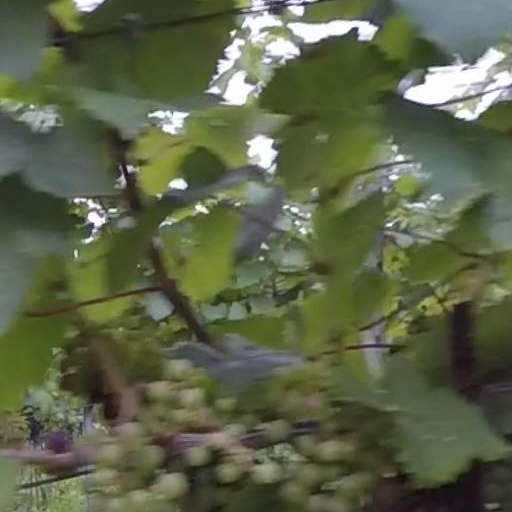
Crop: grape